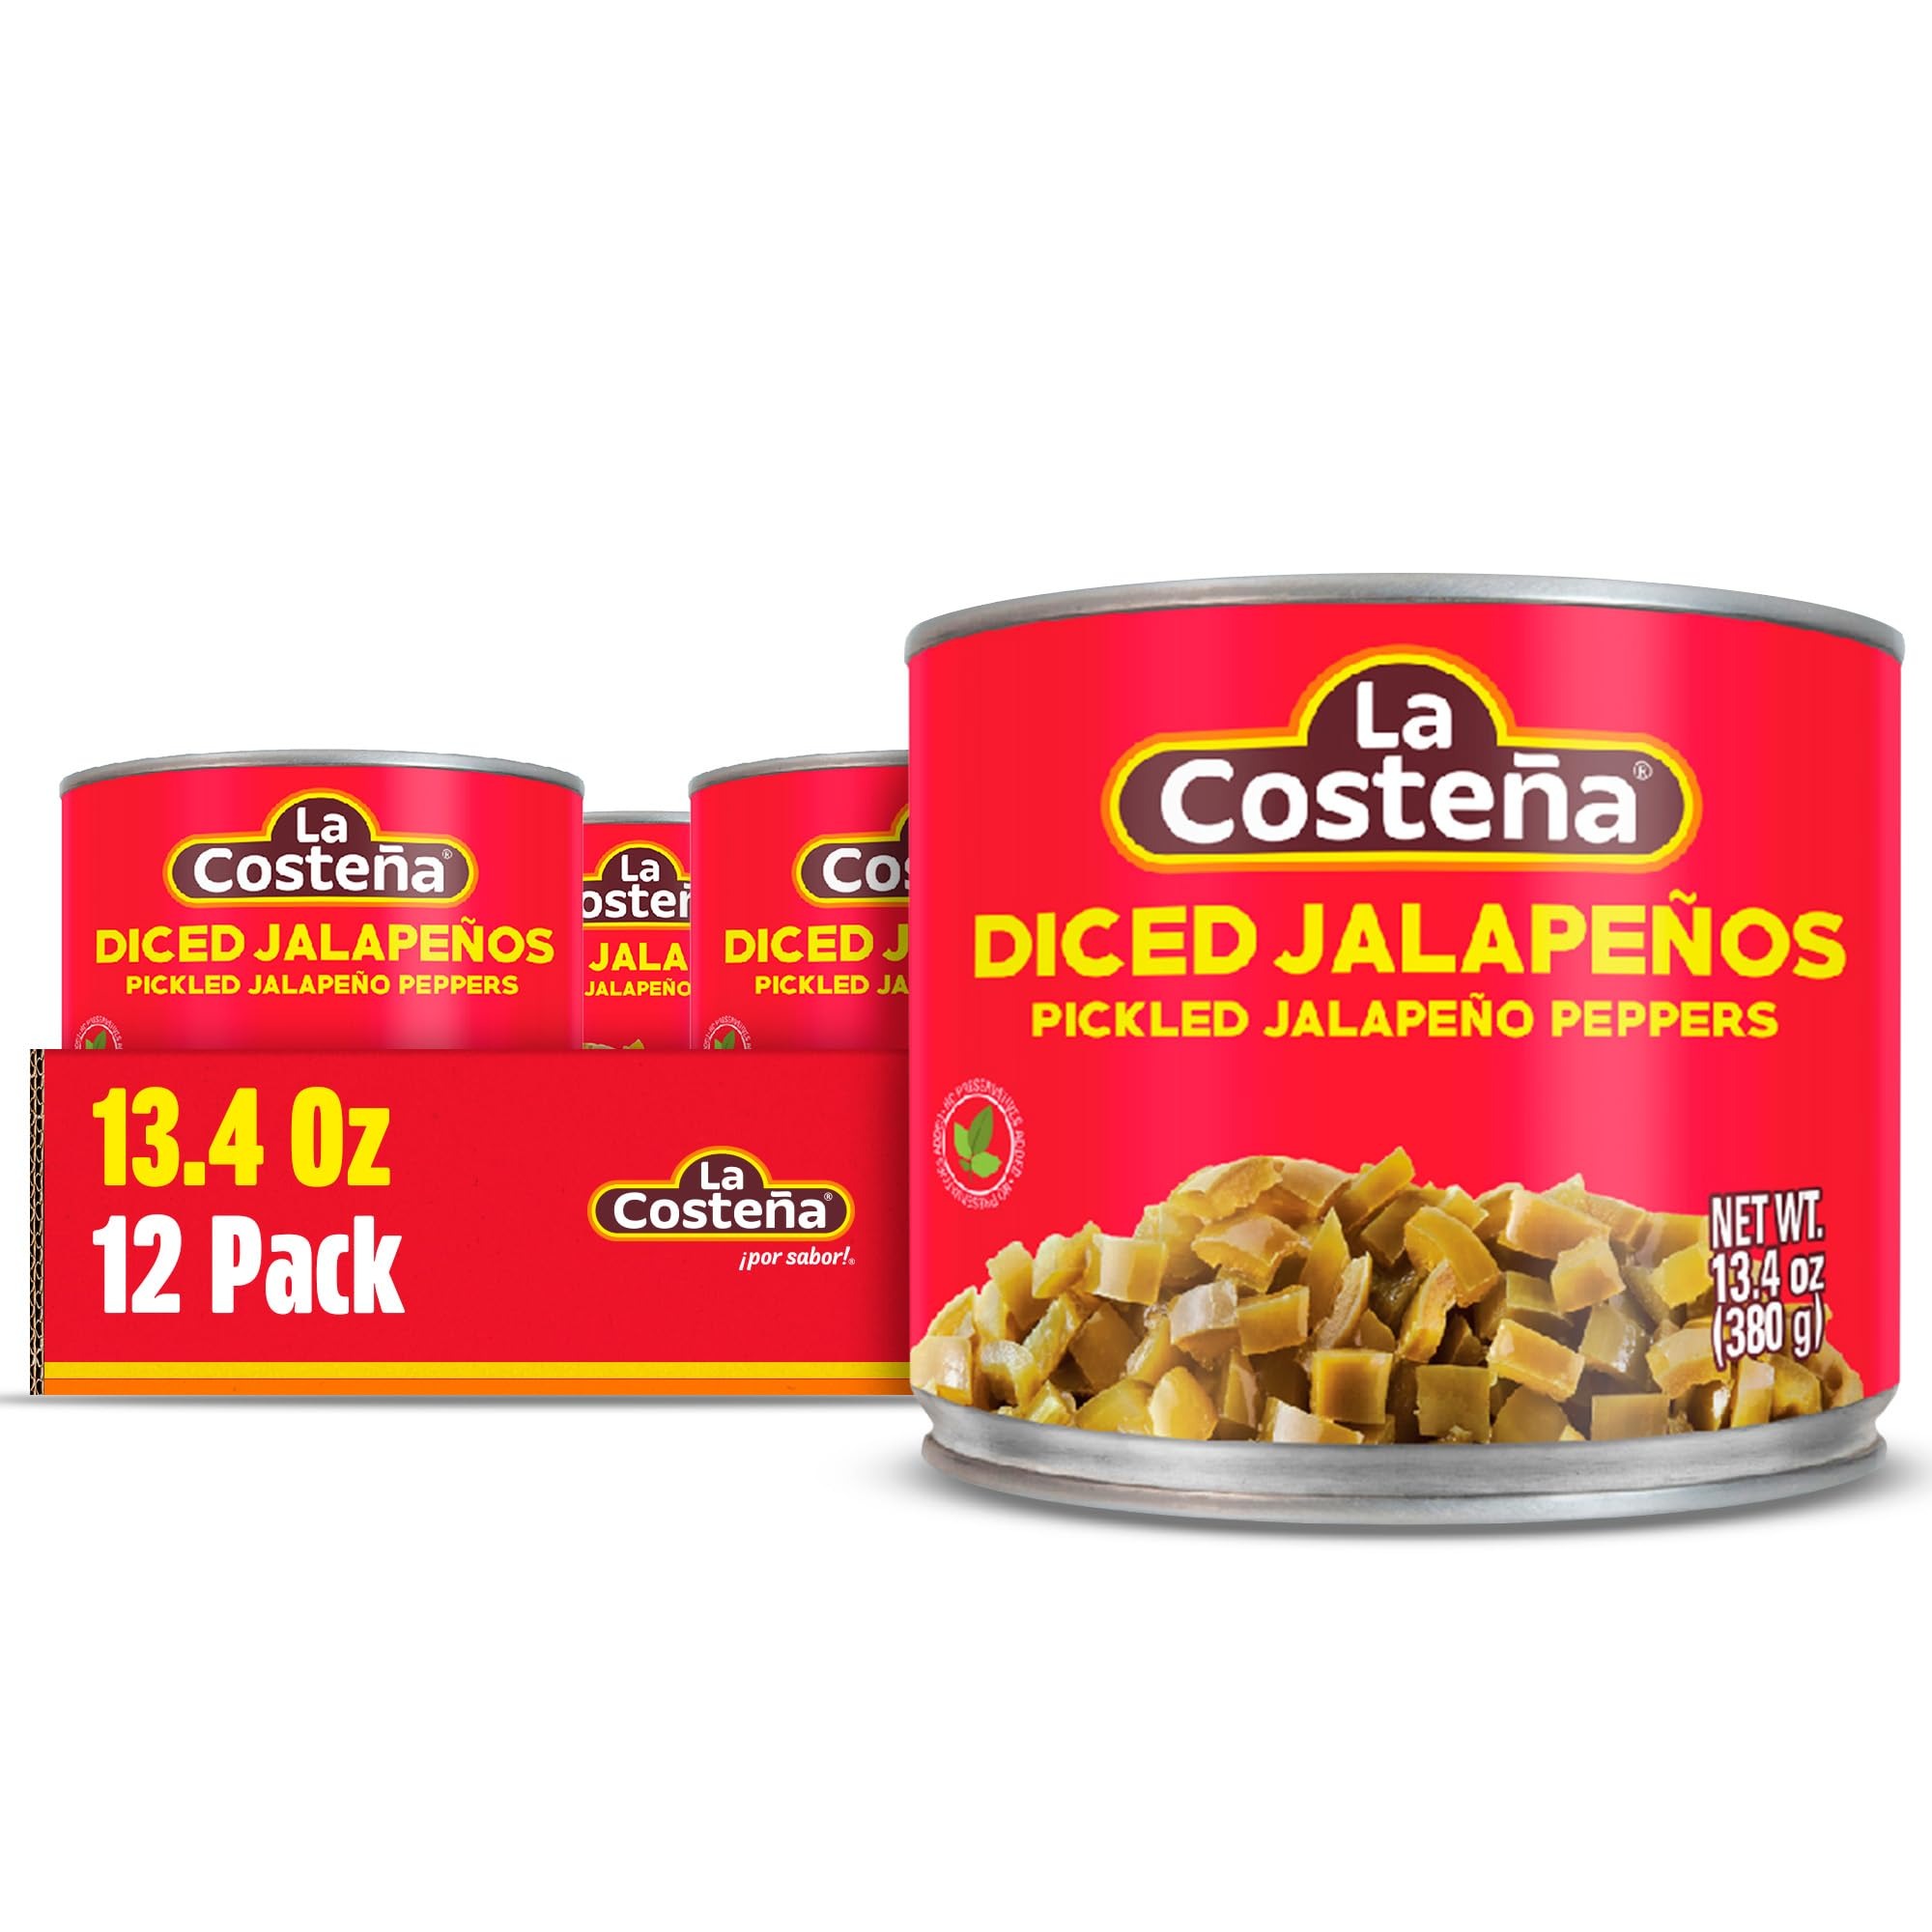
Item Name: La Costeña Diced Jalapeno Peppers - Pickled Jalapenos - JalapenÌƒo Pepper - Hot Peppers for Mexican Food, Guacamole, Spicy Nacho & Taco Toppings, Enchiladas & Salsa - 13.4oz, 12 Pack Canned Jalapenos
Bullet Point 1: Bold Flavor in Every Bite — La Costeña jalapeno peppers combine a tangy punch with just the right touch of heat. Infused with authentic Mexican spice, these pickled peppers add a deep, savory kick to nachos, tacos, soups, marinades, and sauces.
Bullet Point 2: Your Shortcut to Delicious Meals — Authentic Mexican taste has never been easier. A spoon of La Costeña hot peppers in your taco sauce, enchilada sauce or salsa verde for an instant flavor upgrade to breakfast, lunch and dinner.
Bullet Point 3: Real Peppers, Real Nutrients — La Costeña jalapeño pepper is a wholesome choice for the entire family, made with real Mexican peppers and no preservatives. Give every dish more flavor with pickled jalapenos packed with nutrients and a long shelf life.
Bullet Point 4: One Ingredient, Endless Possibilities — This pickled jalapeno is your kitchen’s MVP. Whip up a smoky dip with a hint of spicy pepper. Add some hot pepper to supercharge your taco sauce, soups, stews or make a jalapeno spread for sandwiches and burgers.
Bullet Point 5: Ready-to-Use Convenience — These spicy peppers require no chopping, soaking, or extra seasoning. Enjoy the zesty flavor of these pickled vegetables straight out of the jar, whether you’re throwing a party or jazzing up leftovers.
Value: 160.8
Unit: Ounce

Price: 2.29